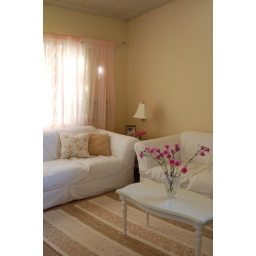
Hand me down sofas slipcovered in white denim.